Goûter Hut

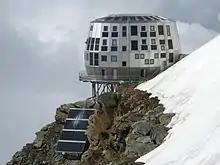
view of the new Gouter Hut, built in 2013

The Goûter Hut, is a mountain refuge in the French department of Haute-Savoie. It is located at a height of on the Arete du Goûter in the municipality of Saint-Gervais-les-Bains. It overlooks the Glacier de Bionnassay, and is the highest wardened mountain hut in France.